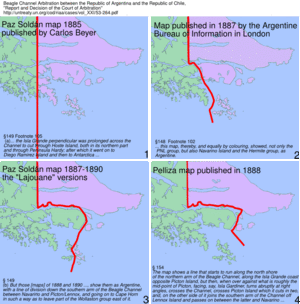
La région du canal Beagle, explorée par Robert FitzRoy dans les années 1830, fut l'une des dernières à être colonisée par le Chili et l’Argentine. Le froid, l’éloignement d'autres régions habitées, et le manque de transport et de subsistance, la garda loin de toute préoccupation gouvernementale.